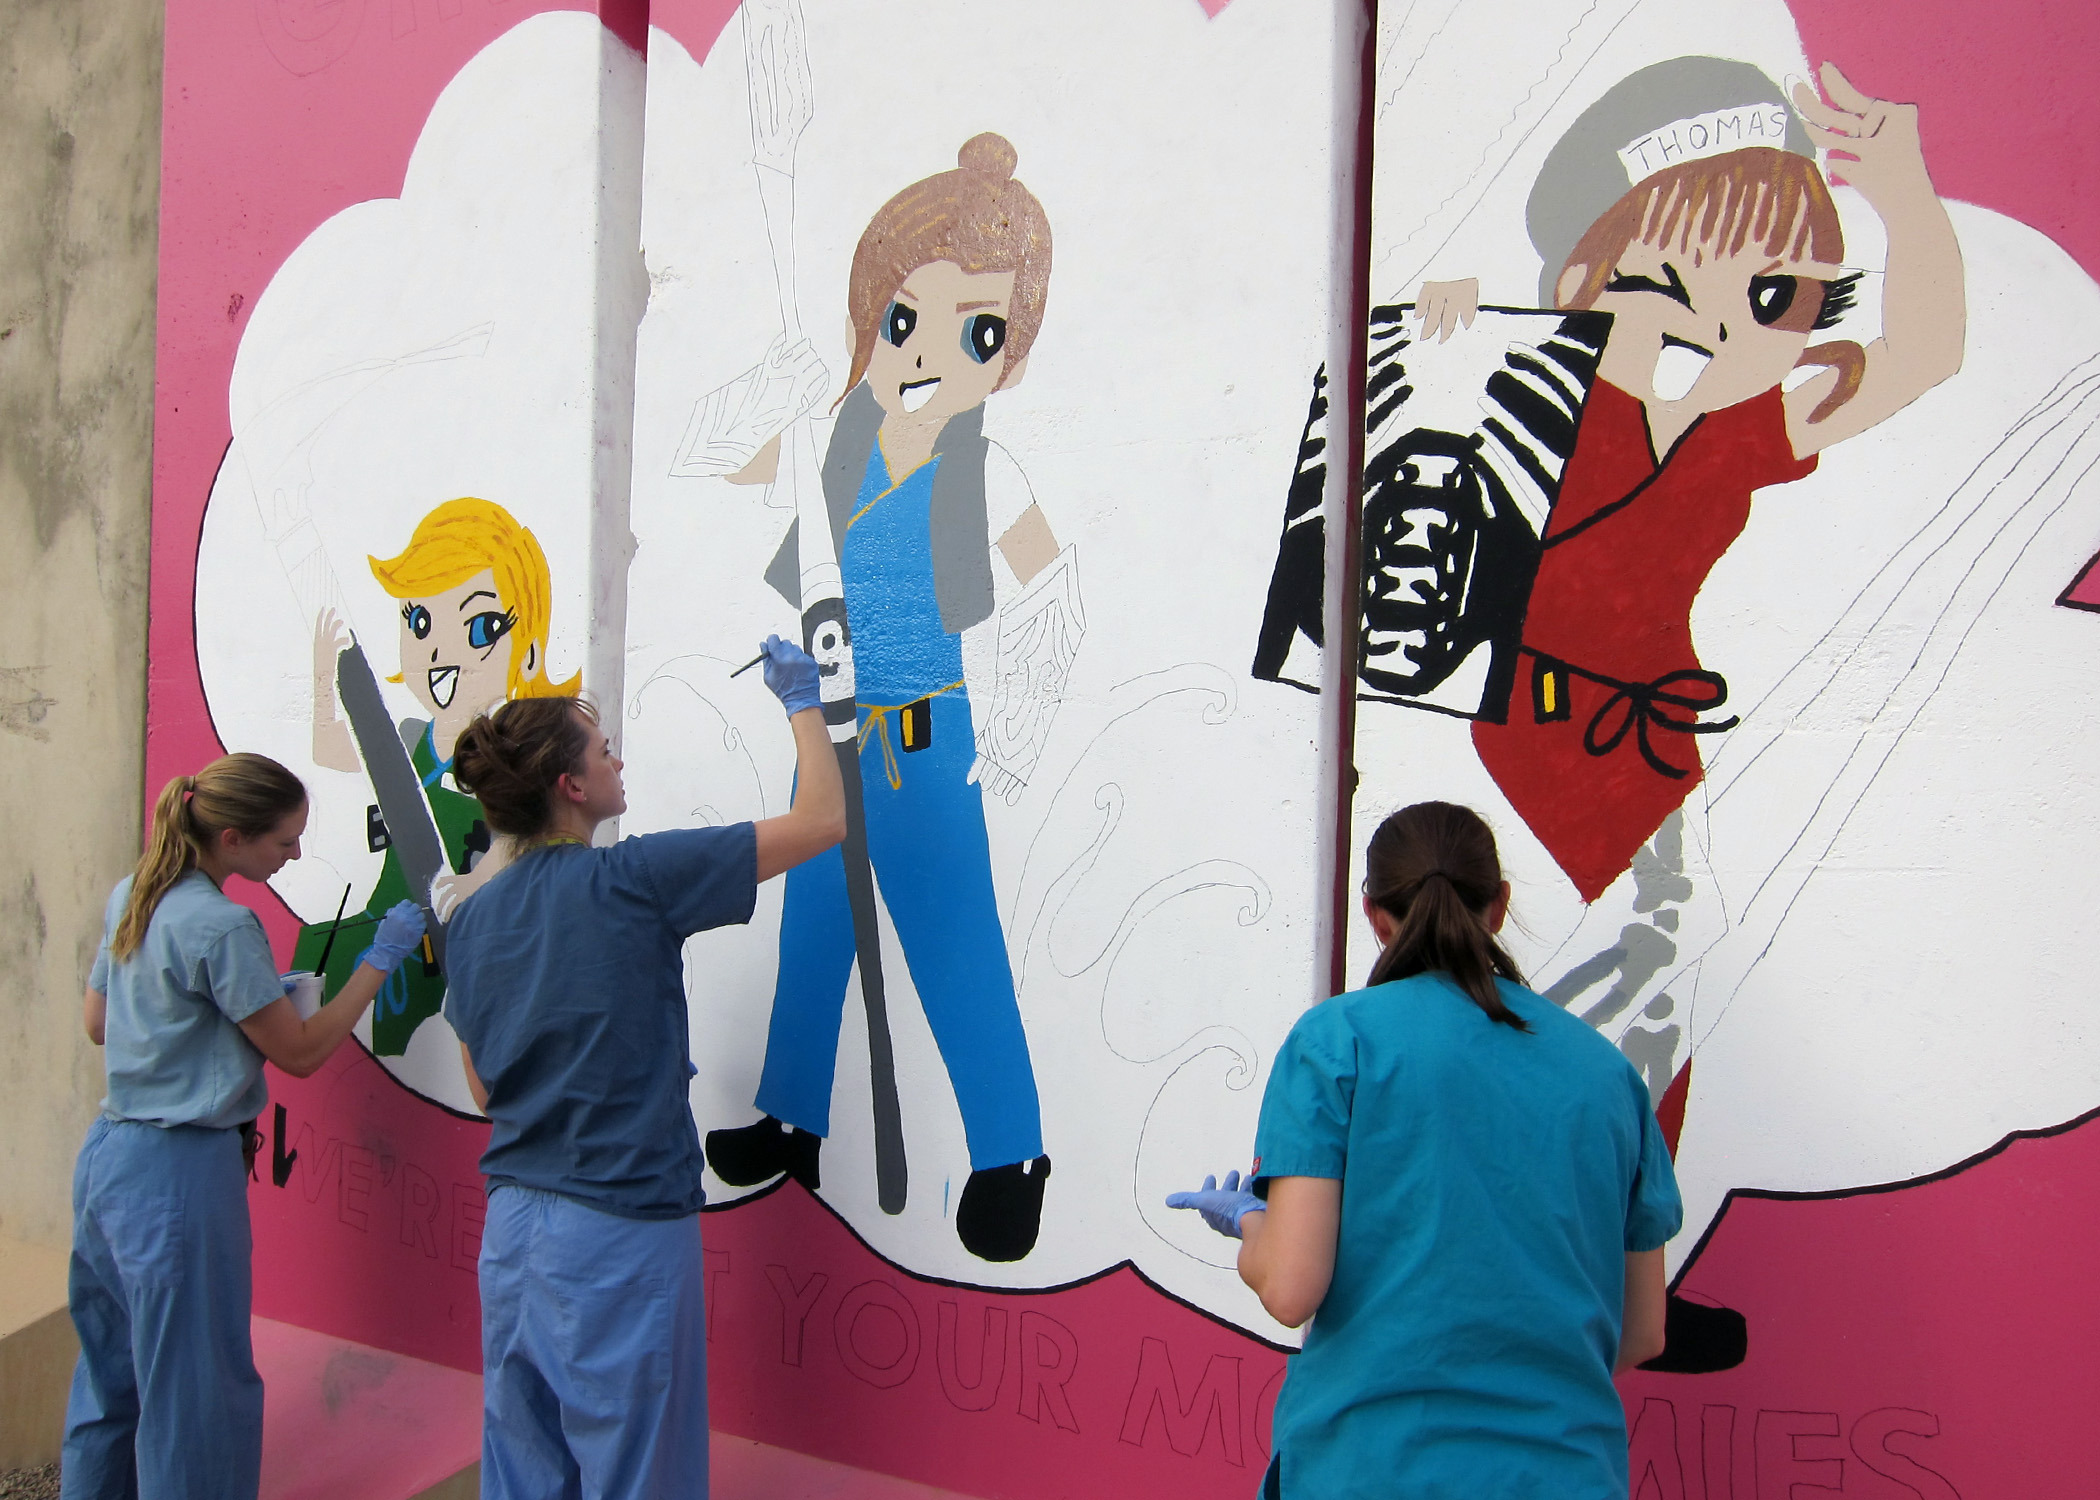
paint, pink, art, illustration, women, mural, anime, comics, cartoon, iraq, jointbasebalad, twall, doctors